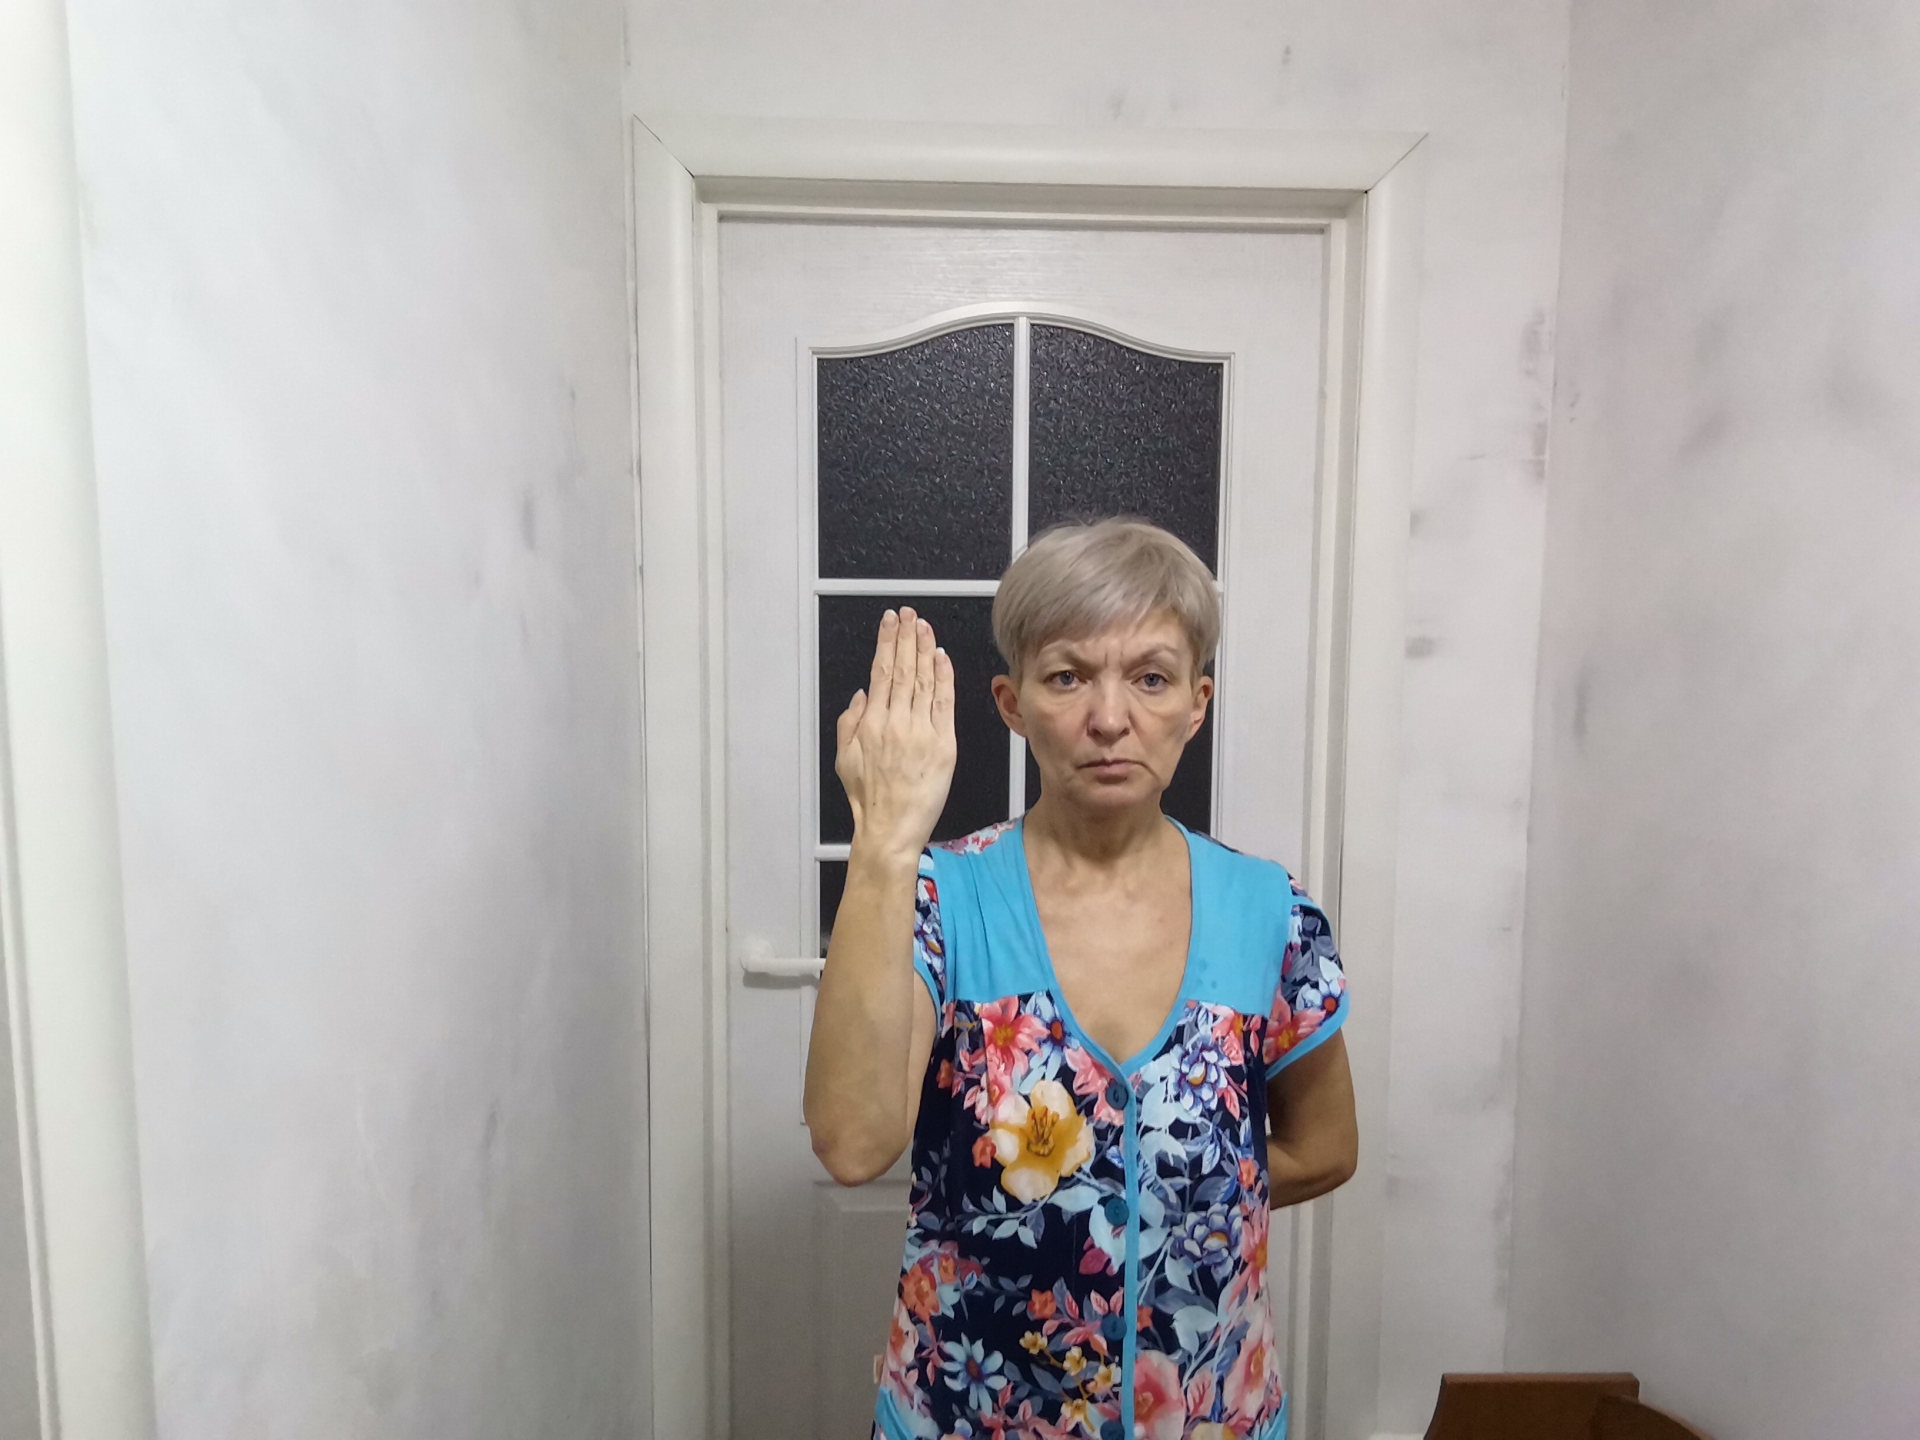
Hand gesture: stop_inverted